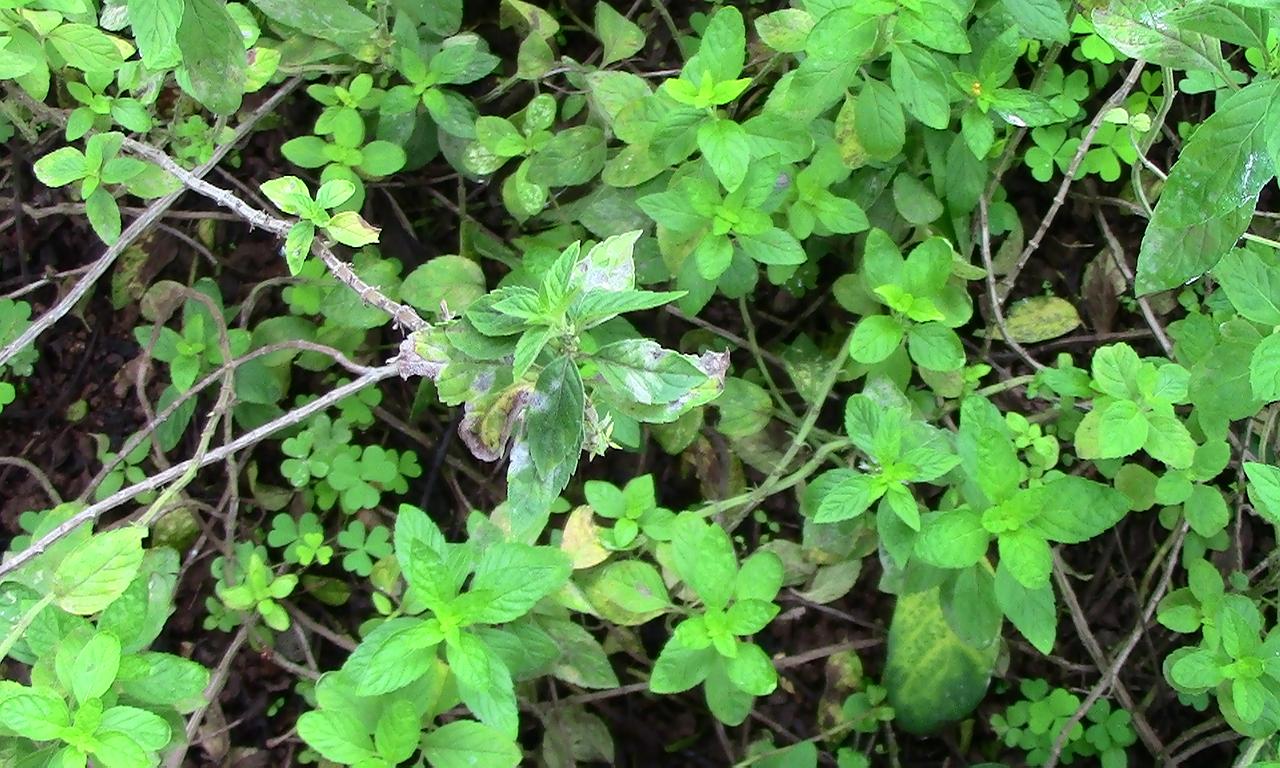
Label: Sunlight